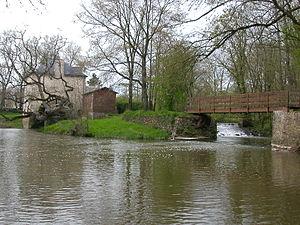
Moulin à eau et plan d'eau de Mouais
Mouais est une commune de l'Ouest de la France, située dans le département de la Loire-Atlantique, en région Pays de la Loire.